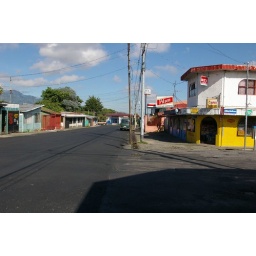
the street where the random bums, dogs and drunk men in orange vests hang out late at night